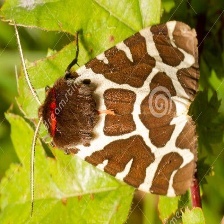
Species: GARDEN TIGER MOTH